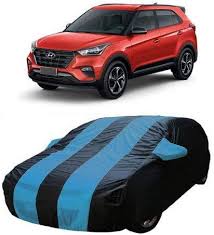
Label: noambulance